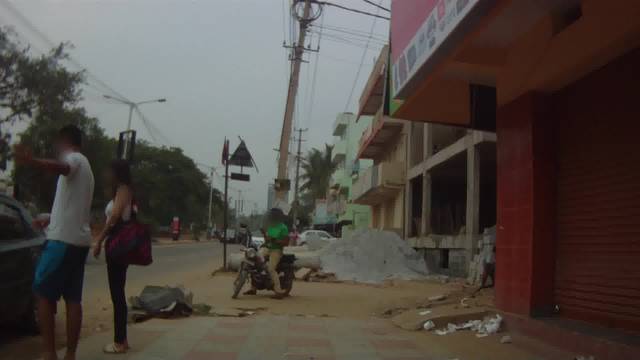
Region: India
Coordinates: 12.957, 77.738